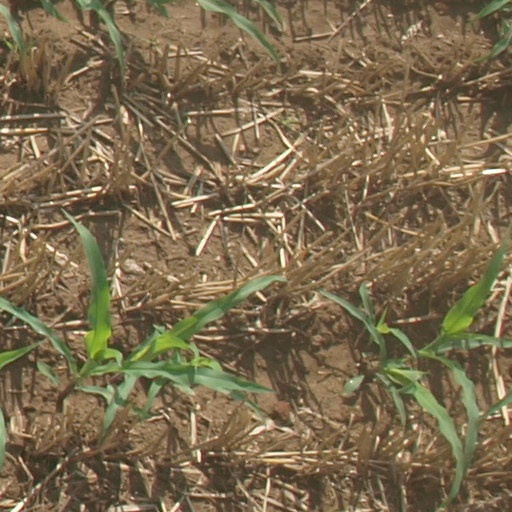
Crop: maize; corn